Wizardry VII: Crusaders of the Dark Savant

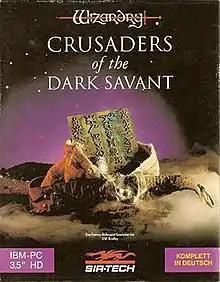

Wizardry VII: Crusaders of the Dark Savant (originally known as Wizardry: Crusaders of the Dark Savant) is a role-playing video game developed and published by Sir-Tech. It is the seventh title in the "Wizardry" series and is a sequel to "". It is also the second entry in the 'Dark Savant' trilogy. The game was originally released in 1992 for DOS. A port for the PlayStation developed by Sony Computer Entertainment was released in 1995 only in Japan. In 1996 it was remade into Wizardry Gold, designed to work on Windows and Macintosh, and distributed by Interplay.